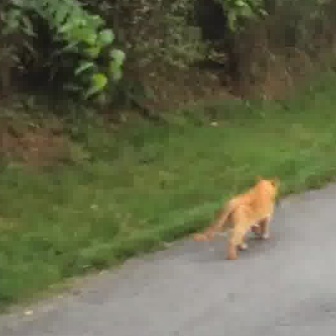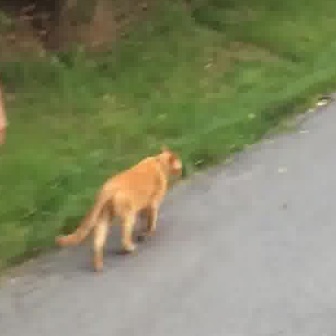
  Please identify the target specified by the bounding box [191,173,278,261] in the first image and locate it in the second image. Return the coordinates in [x_min,y_min,x_max,y_max] format.
Answer: [52,141,181,271]